Dynasty

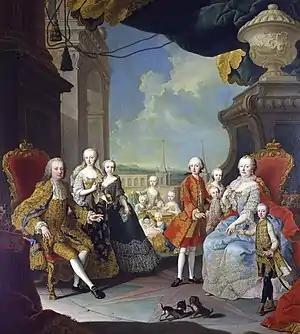
Family portrait of Empress Maria Theresa of the Habsburg dynasty, surrounded by her children who were married into various European dynasties. Marriage policy amongst dynasties led to the "Pax Austriaca".

A ruler from a dynasty is sometimes referred to as a "dynast", but this term is also used to describe any member of a reigning family who retains a right to succeed to a throne. For example, King Edward VIII ceased to be a dynast of the House of Windsor following his abdication.